Which point is corresponding to the reference point?
Reference image:
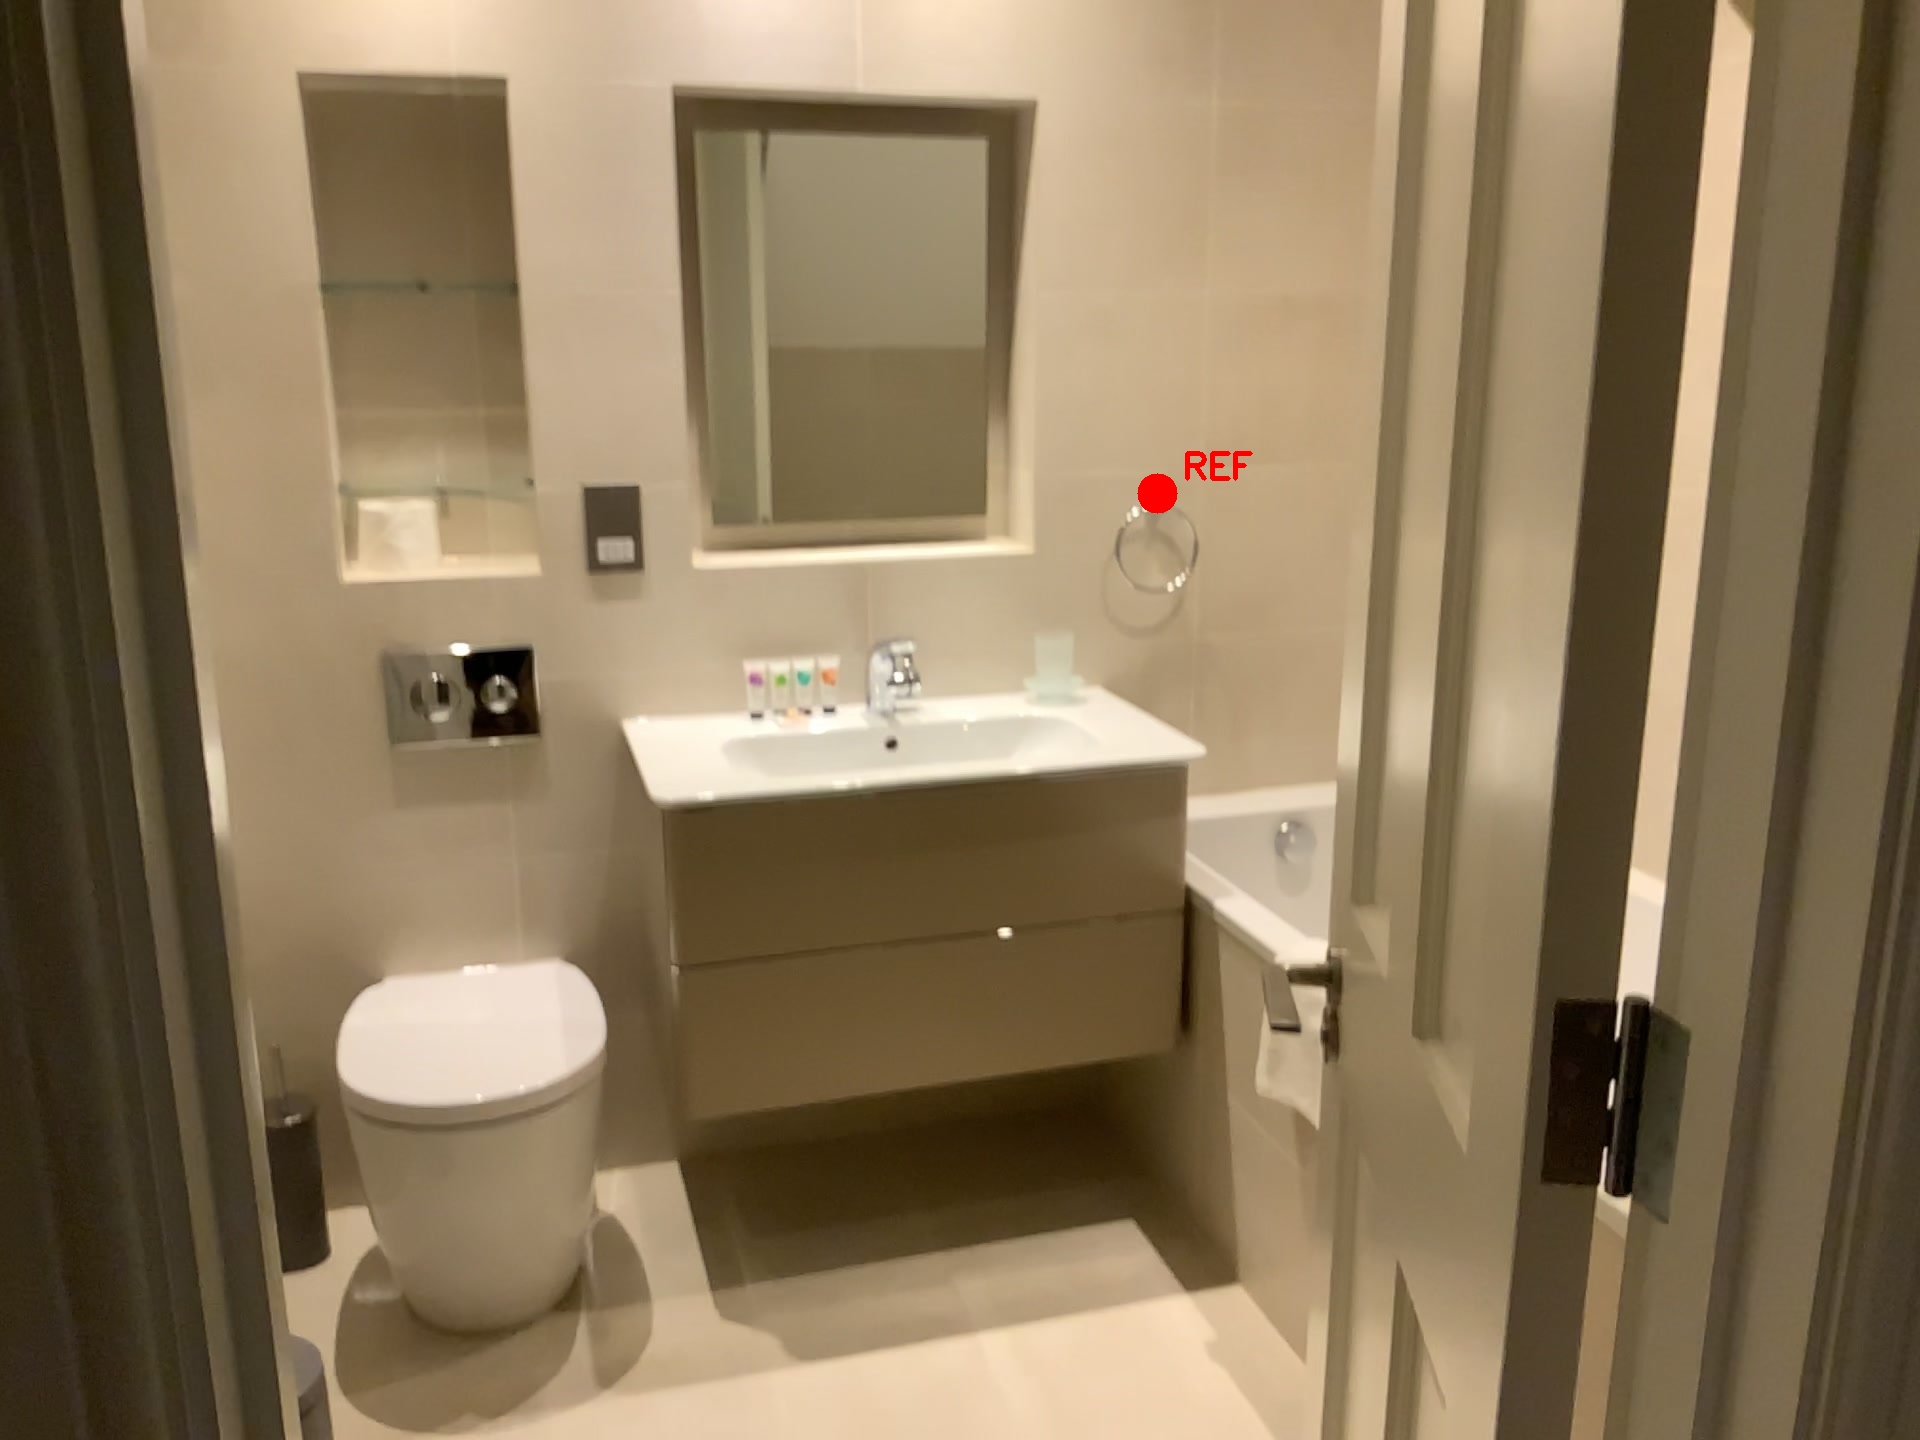
Option image:
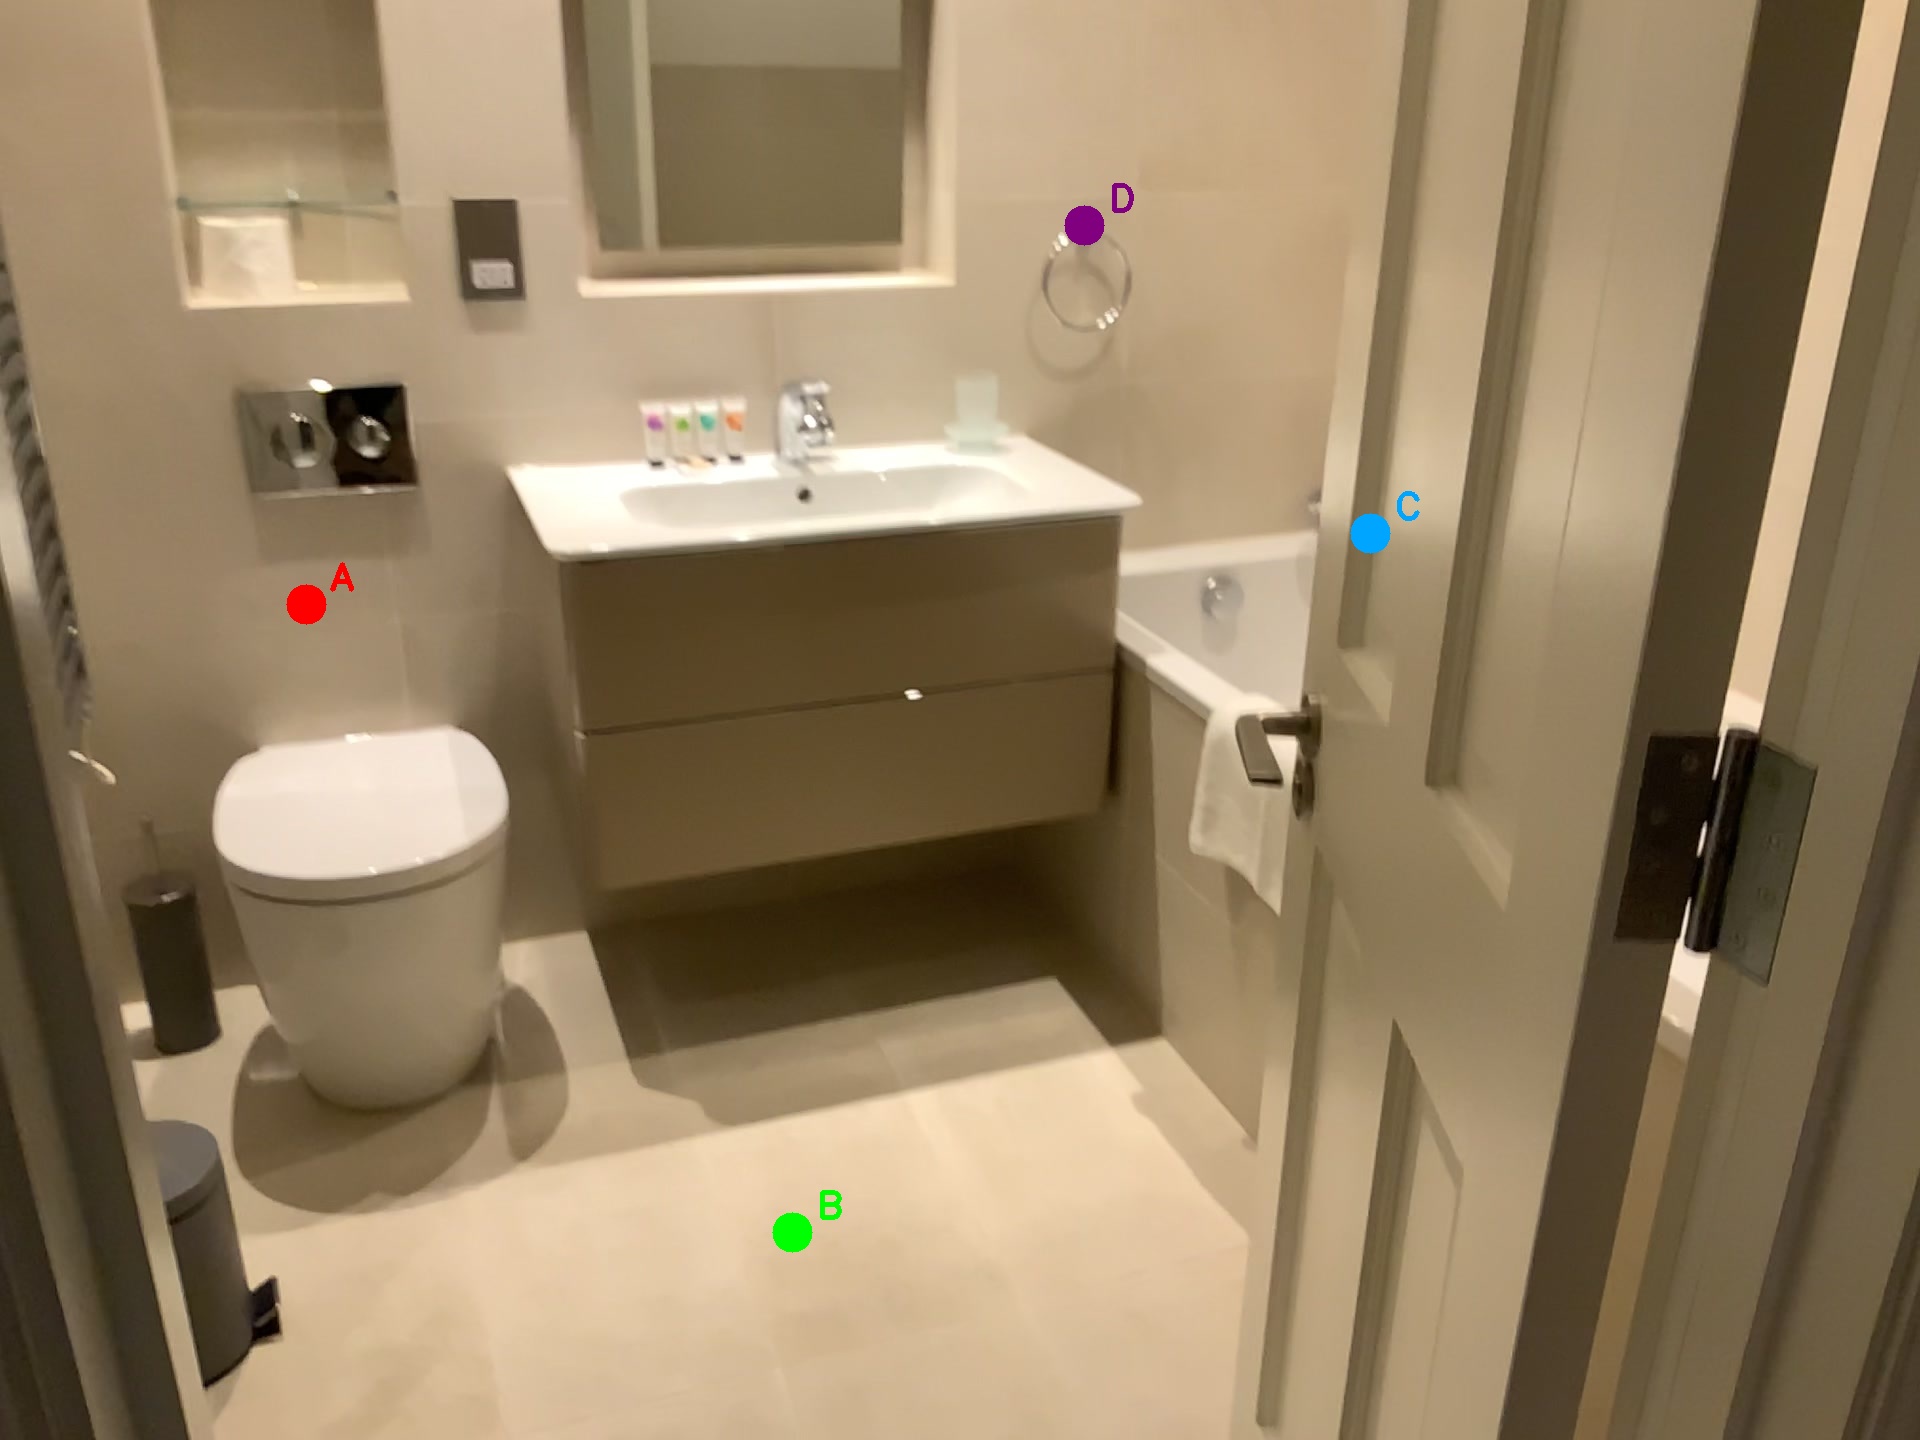
Choices:
Point A
Point B
Point C
Point D
Answer: (D)